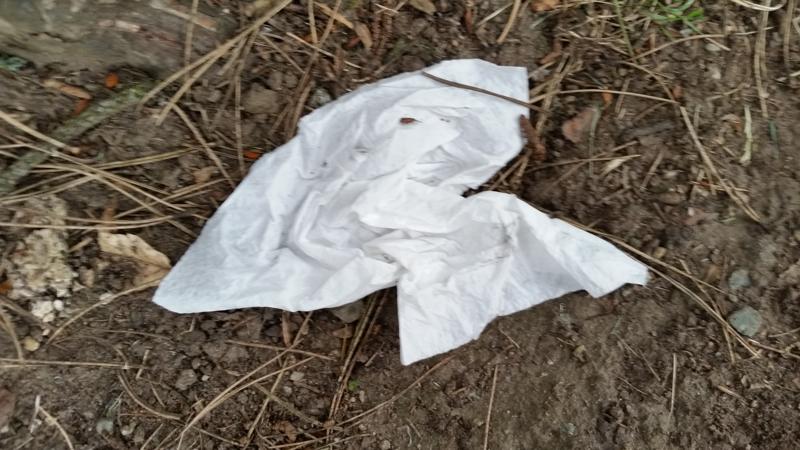
Label: trash